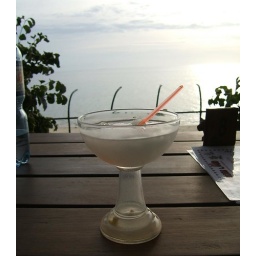
Zanzibar - Stone Town10 Jan 06the ducks at the bottom of my cup were swimming in soapy water